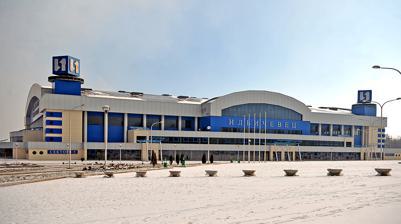
Building: Illichivets Indoor Sports Complex
Country: Ukraine
Year built: 2007
Indoor sporting arena in Mariupol, Ukraine Illichivets Indoor Sports Complex Спортивний критий комплекс «Іллічівець» Illichivets Sports Complex Location Nakhimova Avenue 53, Mariupol , Donetsk Oblast Coordinates 47°05′15″N 37°31′44″E / 47.08750°N 37.52889°E / 47.08750; 37.52889 Capacity 5,500 Field size 168 m × 136 m (551 ft × 446 ft) Construction Broke ground November 2005 Opened 9 May 2007 Demolished April 2022 (destroyed during the Siege of Mariupol) Architect Mariupol Metallurgical Plant Tenants FC Avanhard Kramatorsk (football) Illichivets Indoor Sports Complex ( Ukrainian : Спортивний критий комплекс «Іллічівець» ) was an indoor sporting arena that is located in the Primorsky district of Mariupol , Ukraine . It was opened on 9 May 2007. General information Indoor football field with artificial turf The sports complex was built by the Mariupol Metallurgical Plant and was the largest indoor stadium in Ukraine. The arena seating has capacity for 5,500 spectators. The complex included a football field with artificial turf (105 m × 68 m [344 ft × 223 ft]), wrestling hall (24 m × 15 m [79 ft × 49 ft]), boxing hall (24 m × 15 m [79 ft × 49 ft]), multi-functional halls for volleyball and basketball (30 m × 18 m [98 ft × 59 ft]), a table tennis hall (18 m × 19 m [59 ft × 62 ft]) and a gym. There were three outdoor tennis courts with artificial turf, a press center and auxiliary rooms. The complex was also equipped with an autonomous boiler room, energy complex, sewage treatment plant, a fire station, and a state-of-the-art air ventilation system. The tennis hall accommodated amenities with separate locker rooms, shower and toilets facilities. In April 2022 during the Siege of Mariupol , the complex was reported to have been destroyed. Sporting events It has hosted the home games of FC Avanhard Kramatorsk of the Ukrainian First League . In 2018, the complex hosted a football match in the Ukrainian First League . Gallery Illichivets Sports Complex building Construction in February 2006 Construction in July 2006 Construction in September 2006 Complex entrance See also Ukraine portal List of football stadiums in Ukraine References